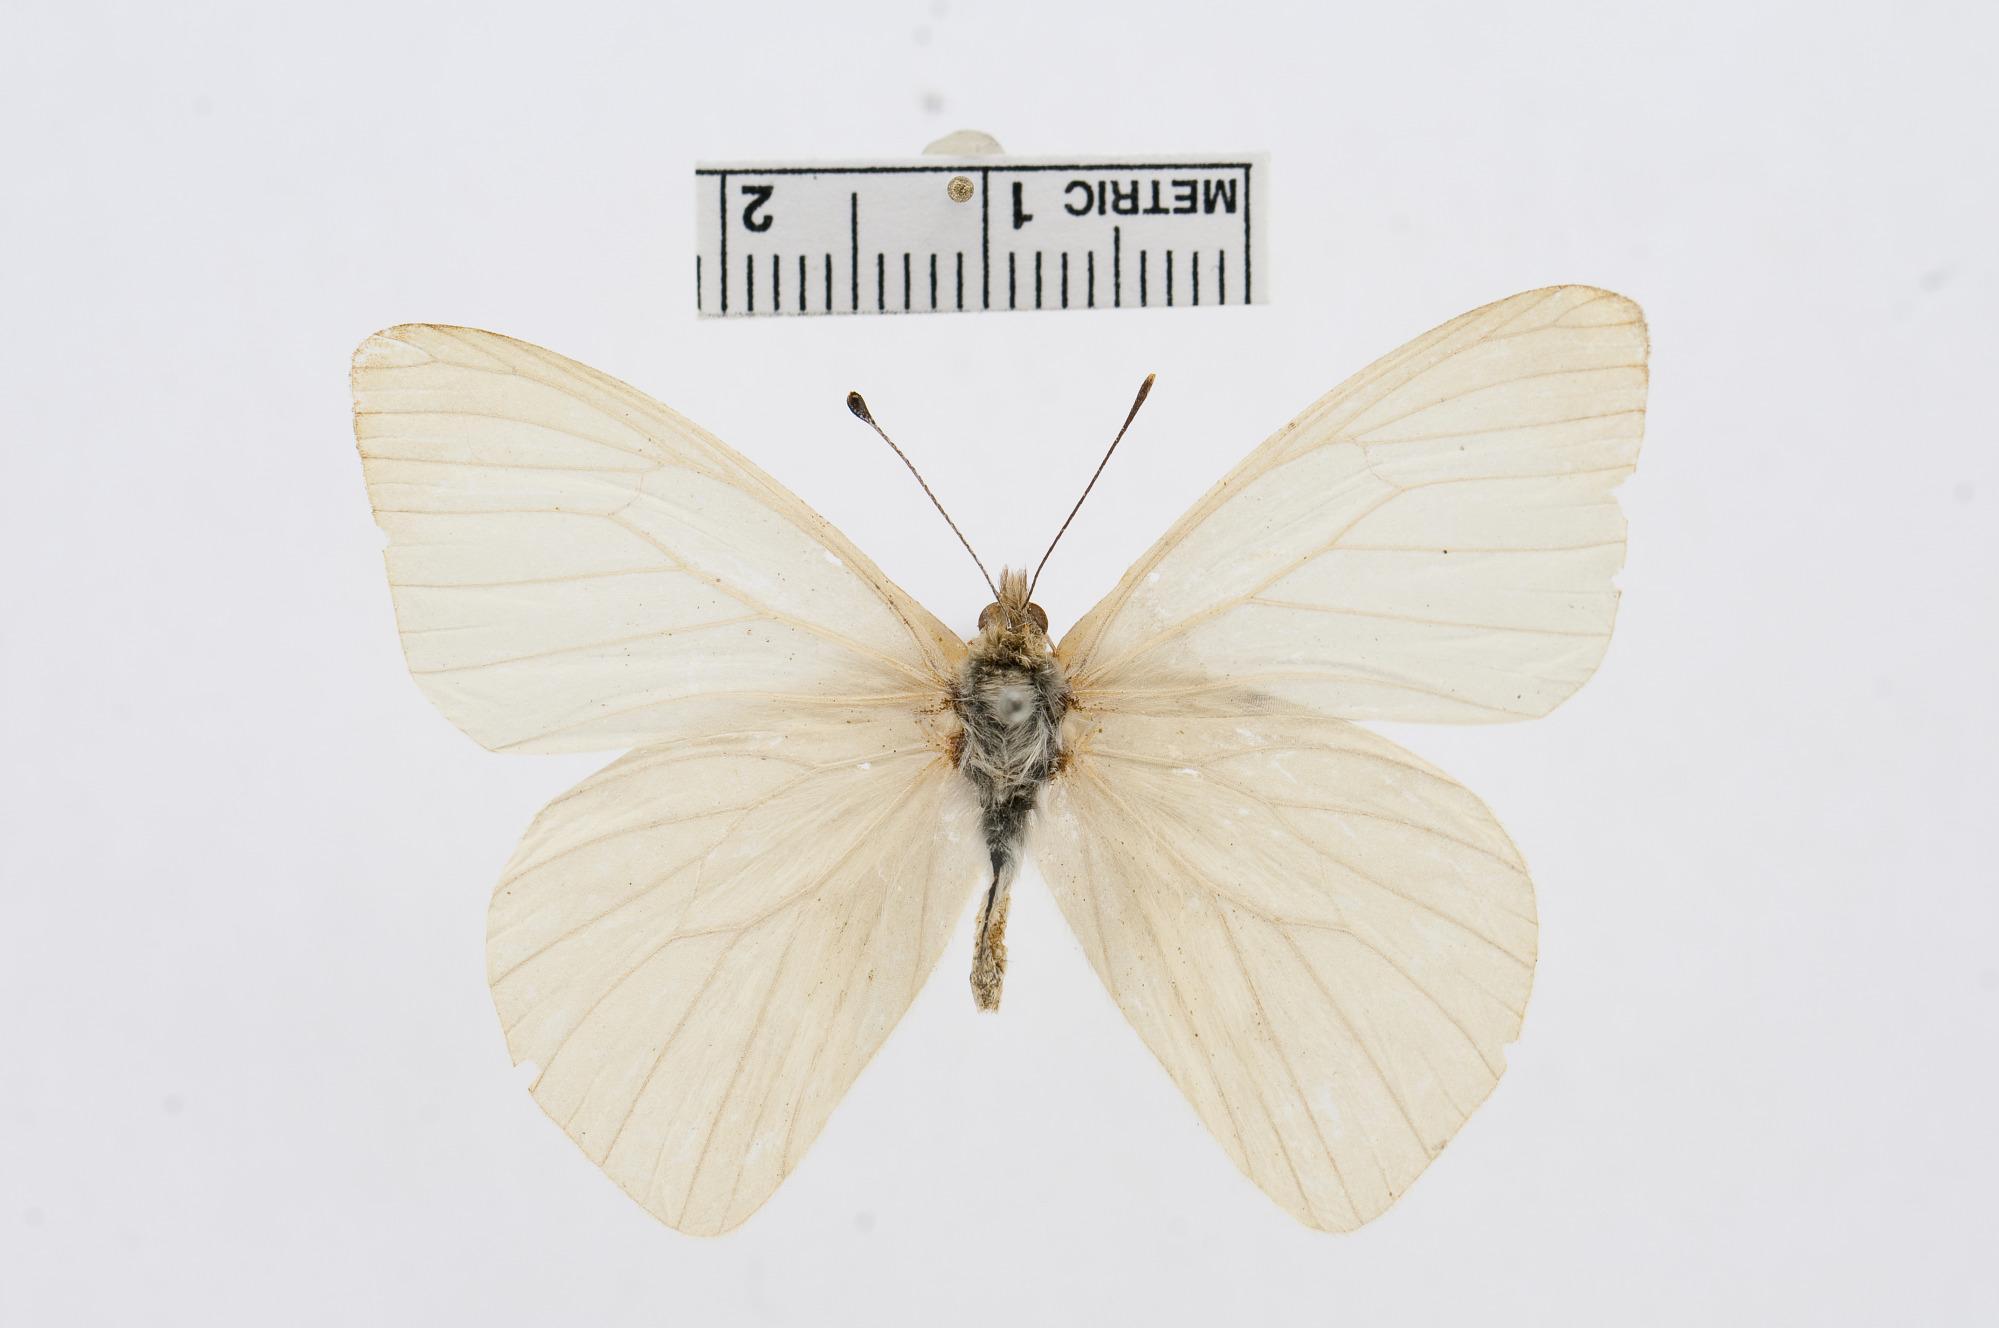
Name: Hesperocharis costaricensis
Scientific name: Hesperocharis costaricensis
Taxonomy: Animalia, Arthropoda, Hexapoda, Insecta, Lepidoptera, Pieridae, Pierinae